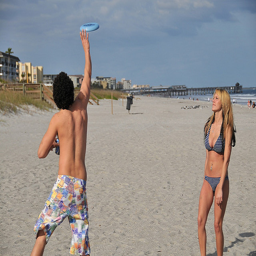
A woman in a bikini standing next to a man on the beach.
A man and woman playing with a Frisbee on a beach.
There is a man catching a frisbee on a beach.
A man catching a Frisbee on a beach with a girl watching.
A person catches a Frisbee at the beach.
A man catches a Frisbee on a beach as a woman watches.